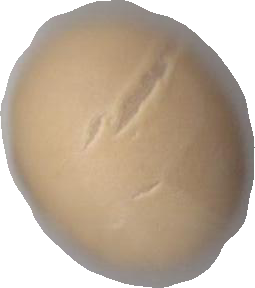
Variety: Grobogan